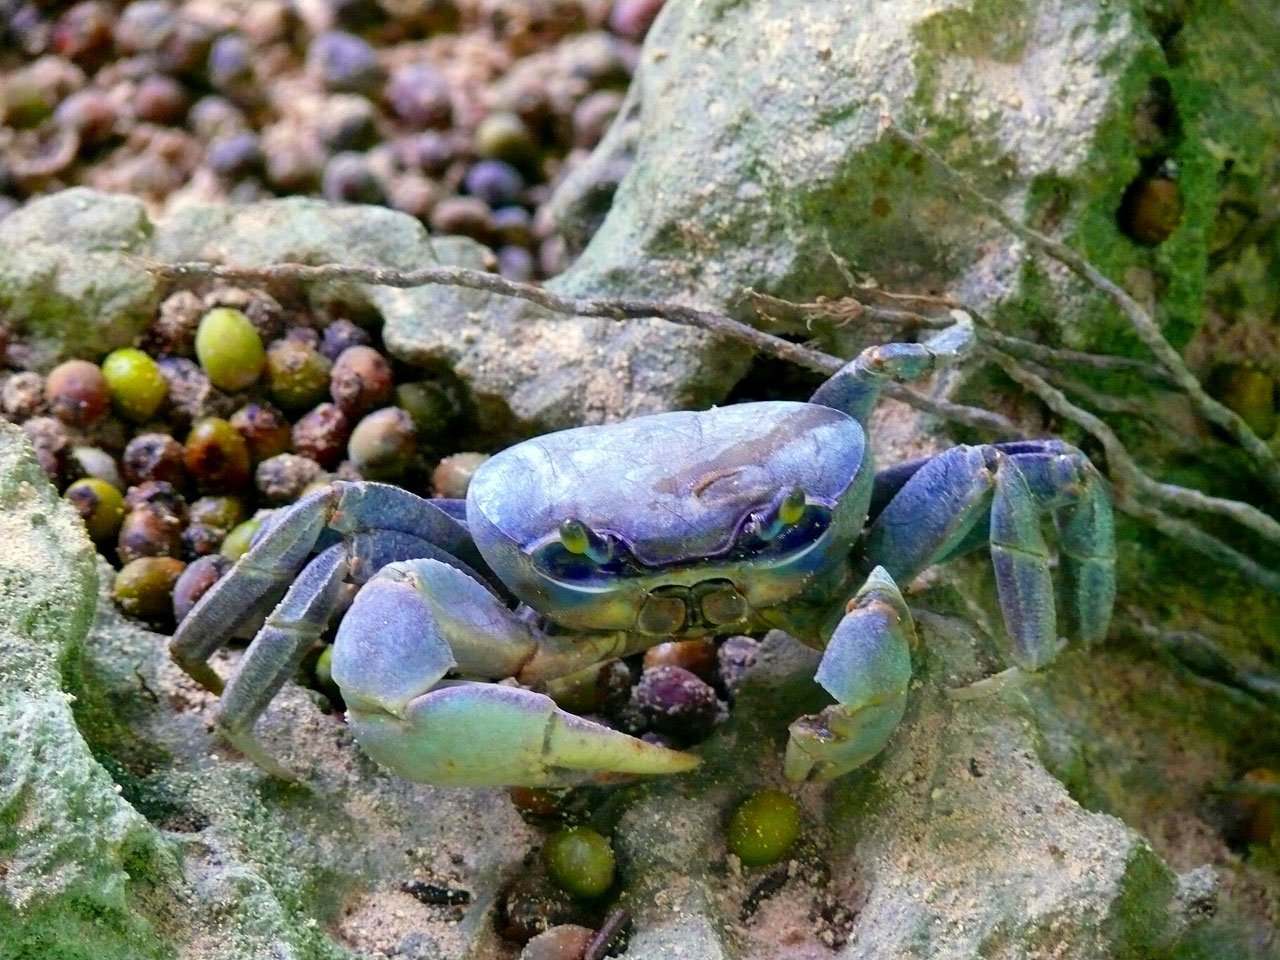
beach, animal, country, summer, wildlife, food, biology, holiday, seafood, fauna, crab, invertebrate, crustacean, sunny, hot, beautiful, dominican, republic, exotic, macro photography, marine biology, ocypodidae, decapoda, animal source foods